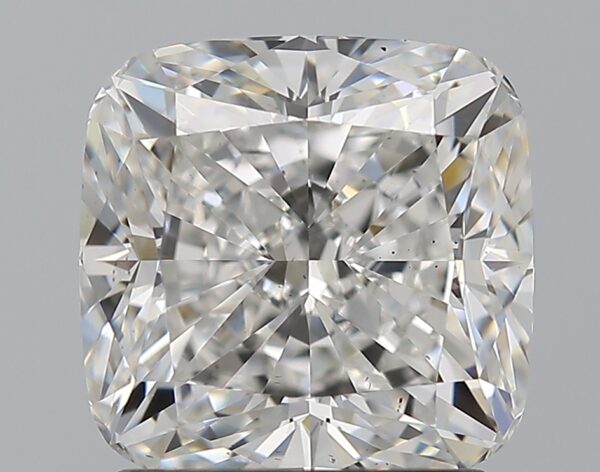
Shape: cushion
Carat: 2.02
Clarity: VS2
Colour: F
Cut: EX
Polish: EX
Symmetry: EX
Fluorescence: N
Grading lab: GIA
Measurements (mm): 7.05 x 6.97 x 4.78